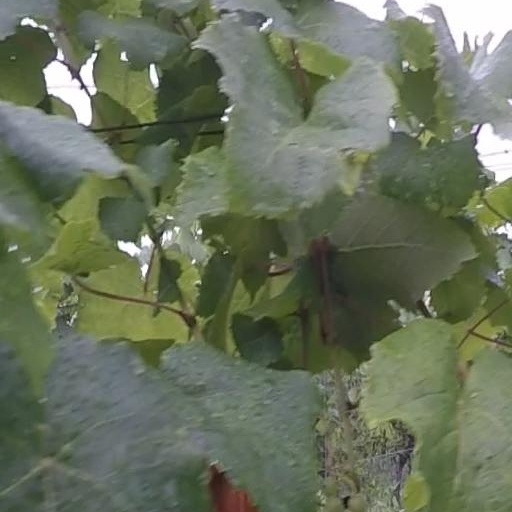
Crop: grape